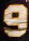
Number: 9